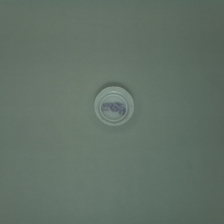
Color: white/transparent
Cap type: standard cap